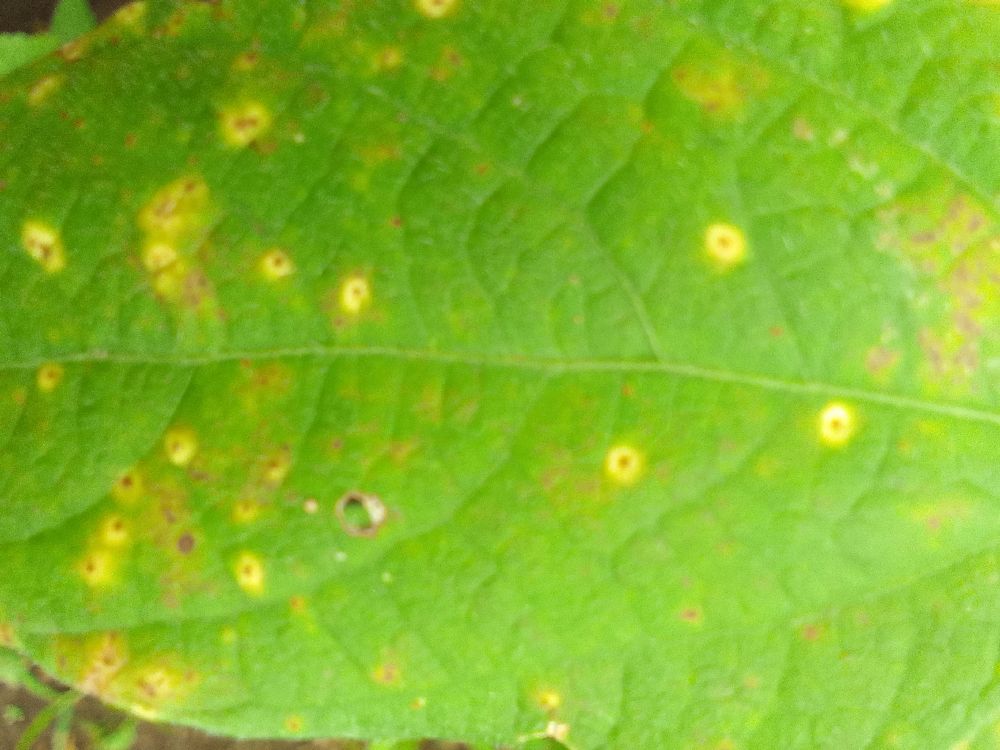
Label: rust